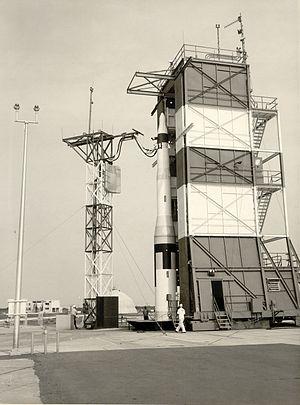
Le Minuteman est un missile balistique intercontinental américain à ogive thermonucléaire lancé depuis le sol. Seul vecteur terrestre de l'arsenal nucléaire des États-Unis depuis 2005, le Minuteman III complète les missiles Trident II lancés depuis la mer et les bombes nucléaires transportées par les bombardiers stratégiques.